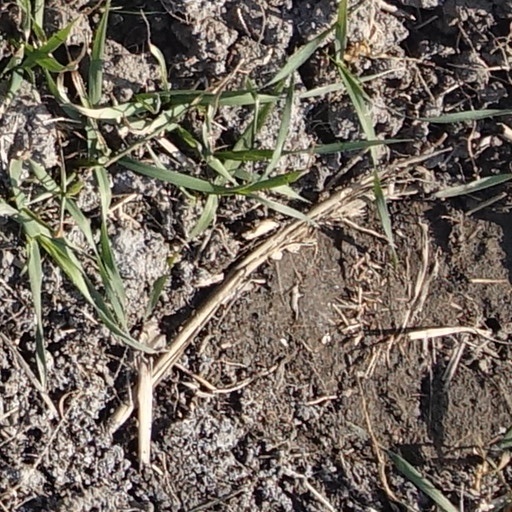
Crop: wheat